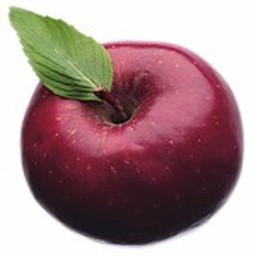
Label: Apple